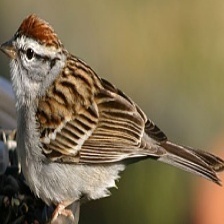
Species: CHIPPING SPARROW
Scientific name: SPIZELLA PASSERINA